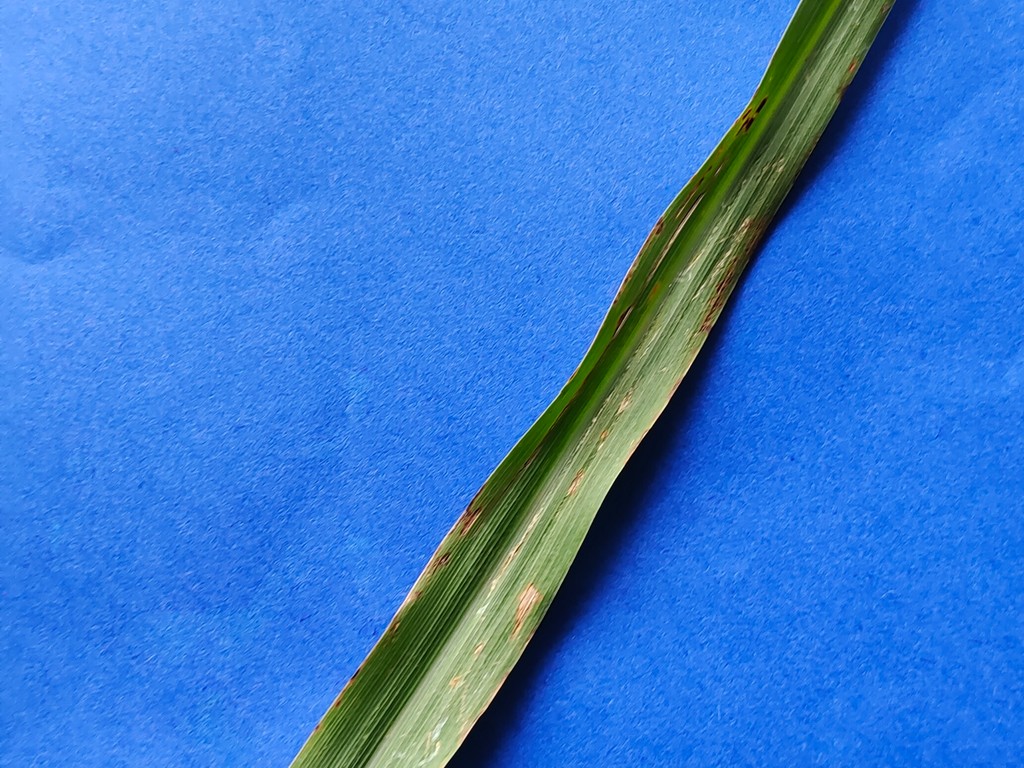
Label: Unhealthy